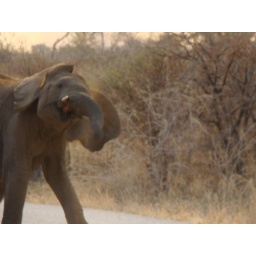
This elephant stopped in the road to wave to our truck in Madikwe Game Reserve in South Africa.